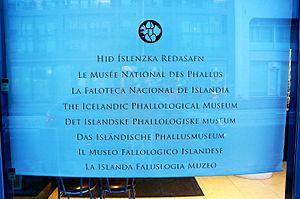
Le musée phallologique islandais, en islandais Hið Íslenzka Reðasafn, est un musée d'Islande situé à Reykjavik, la capitale du pays ; avant 2012, il se trouvait depuis sa création en 1997 à Húsavík, une petite ville de la côte septentrionale.